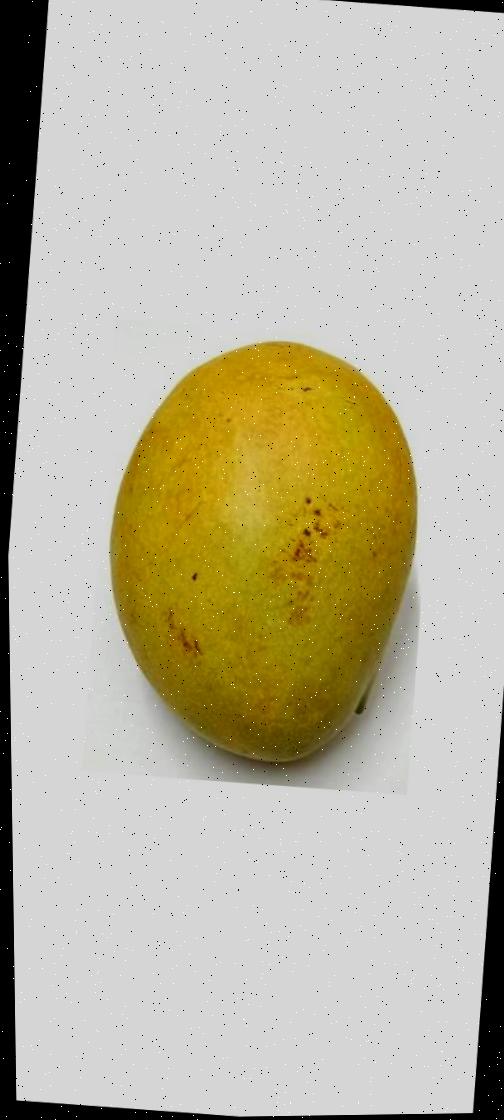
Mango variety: Bari-11